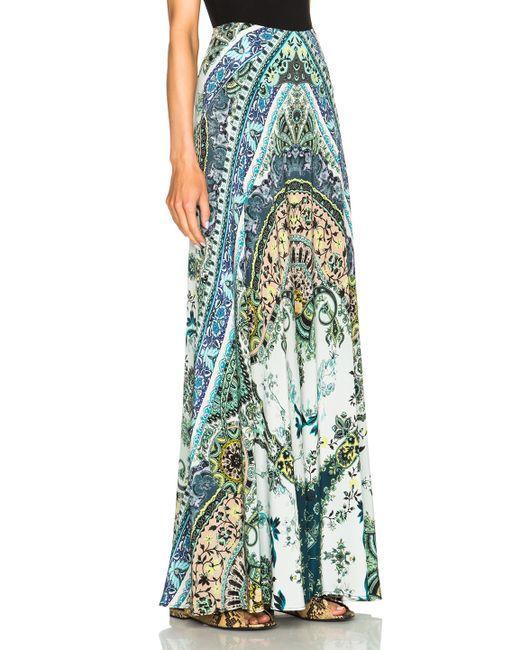
Langer Rock mit dehnbarem Seidenblumendruck